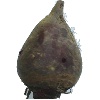
Label: Beetroot 1